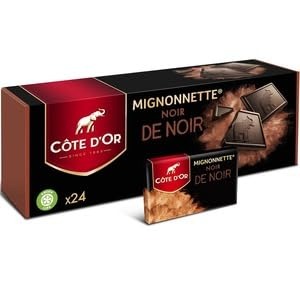
Item Name: Cote D’Or Noir De Noir Mignonnette (x24) 240g
Value: 0.0353
Unit: Ounce

Price: 24.9